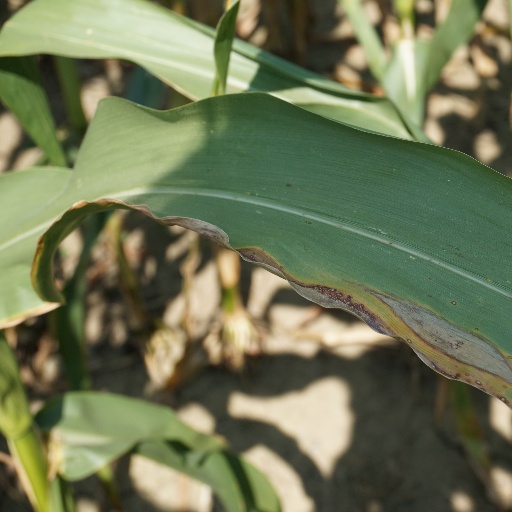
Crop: maize; corn